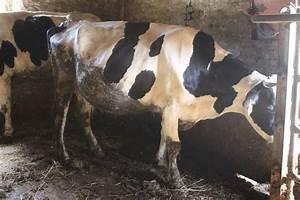
cow